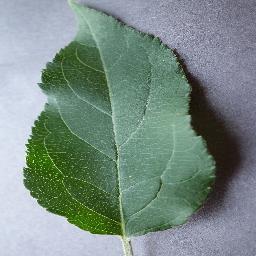
Label: Apple___healthy